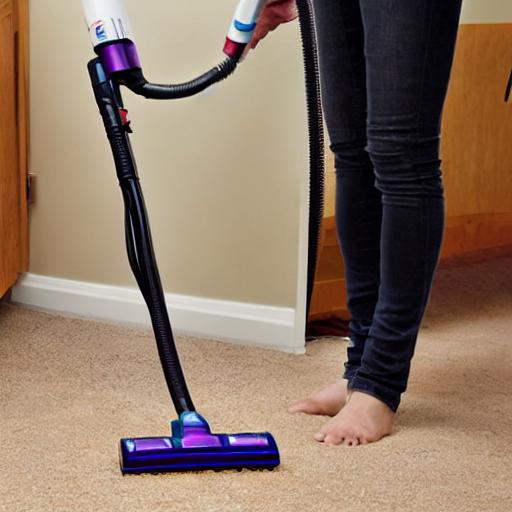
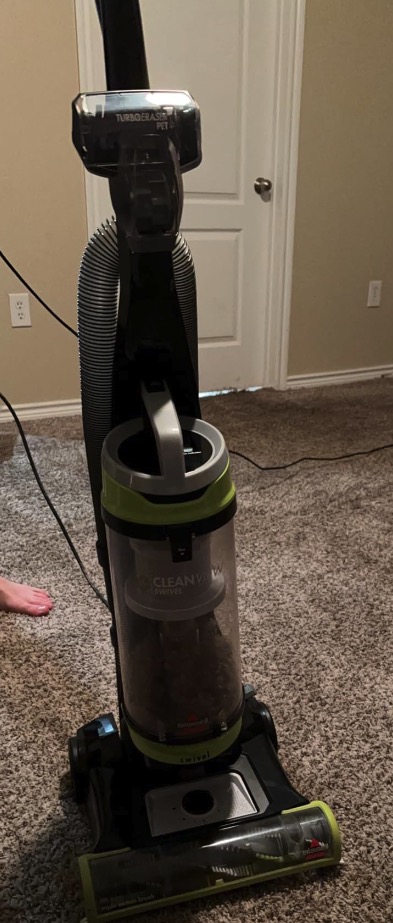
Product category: items_vacuum
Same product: no